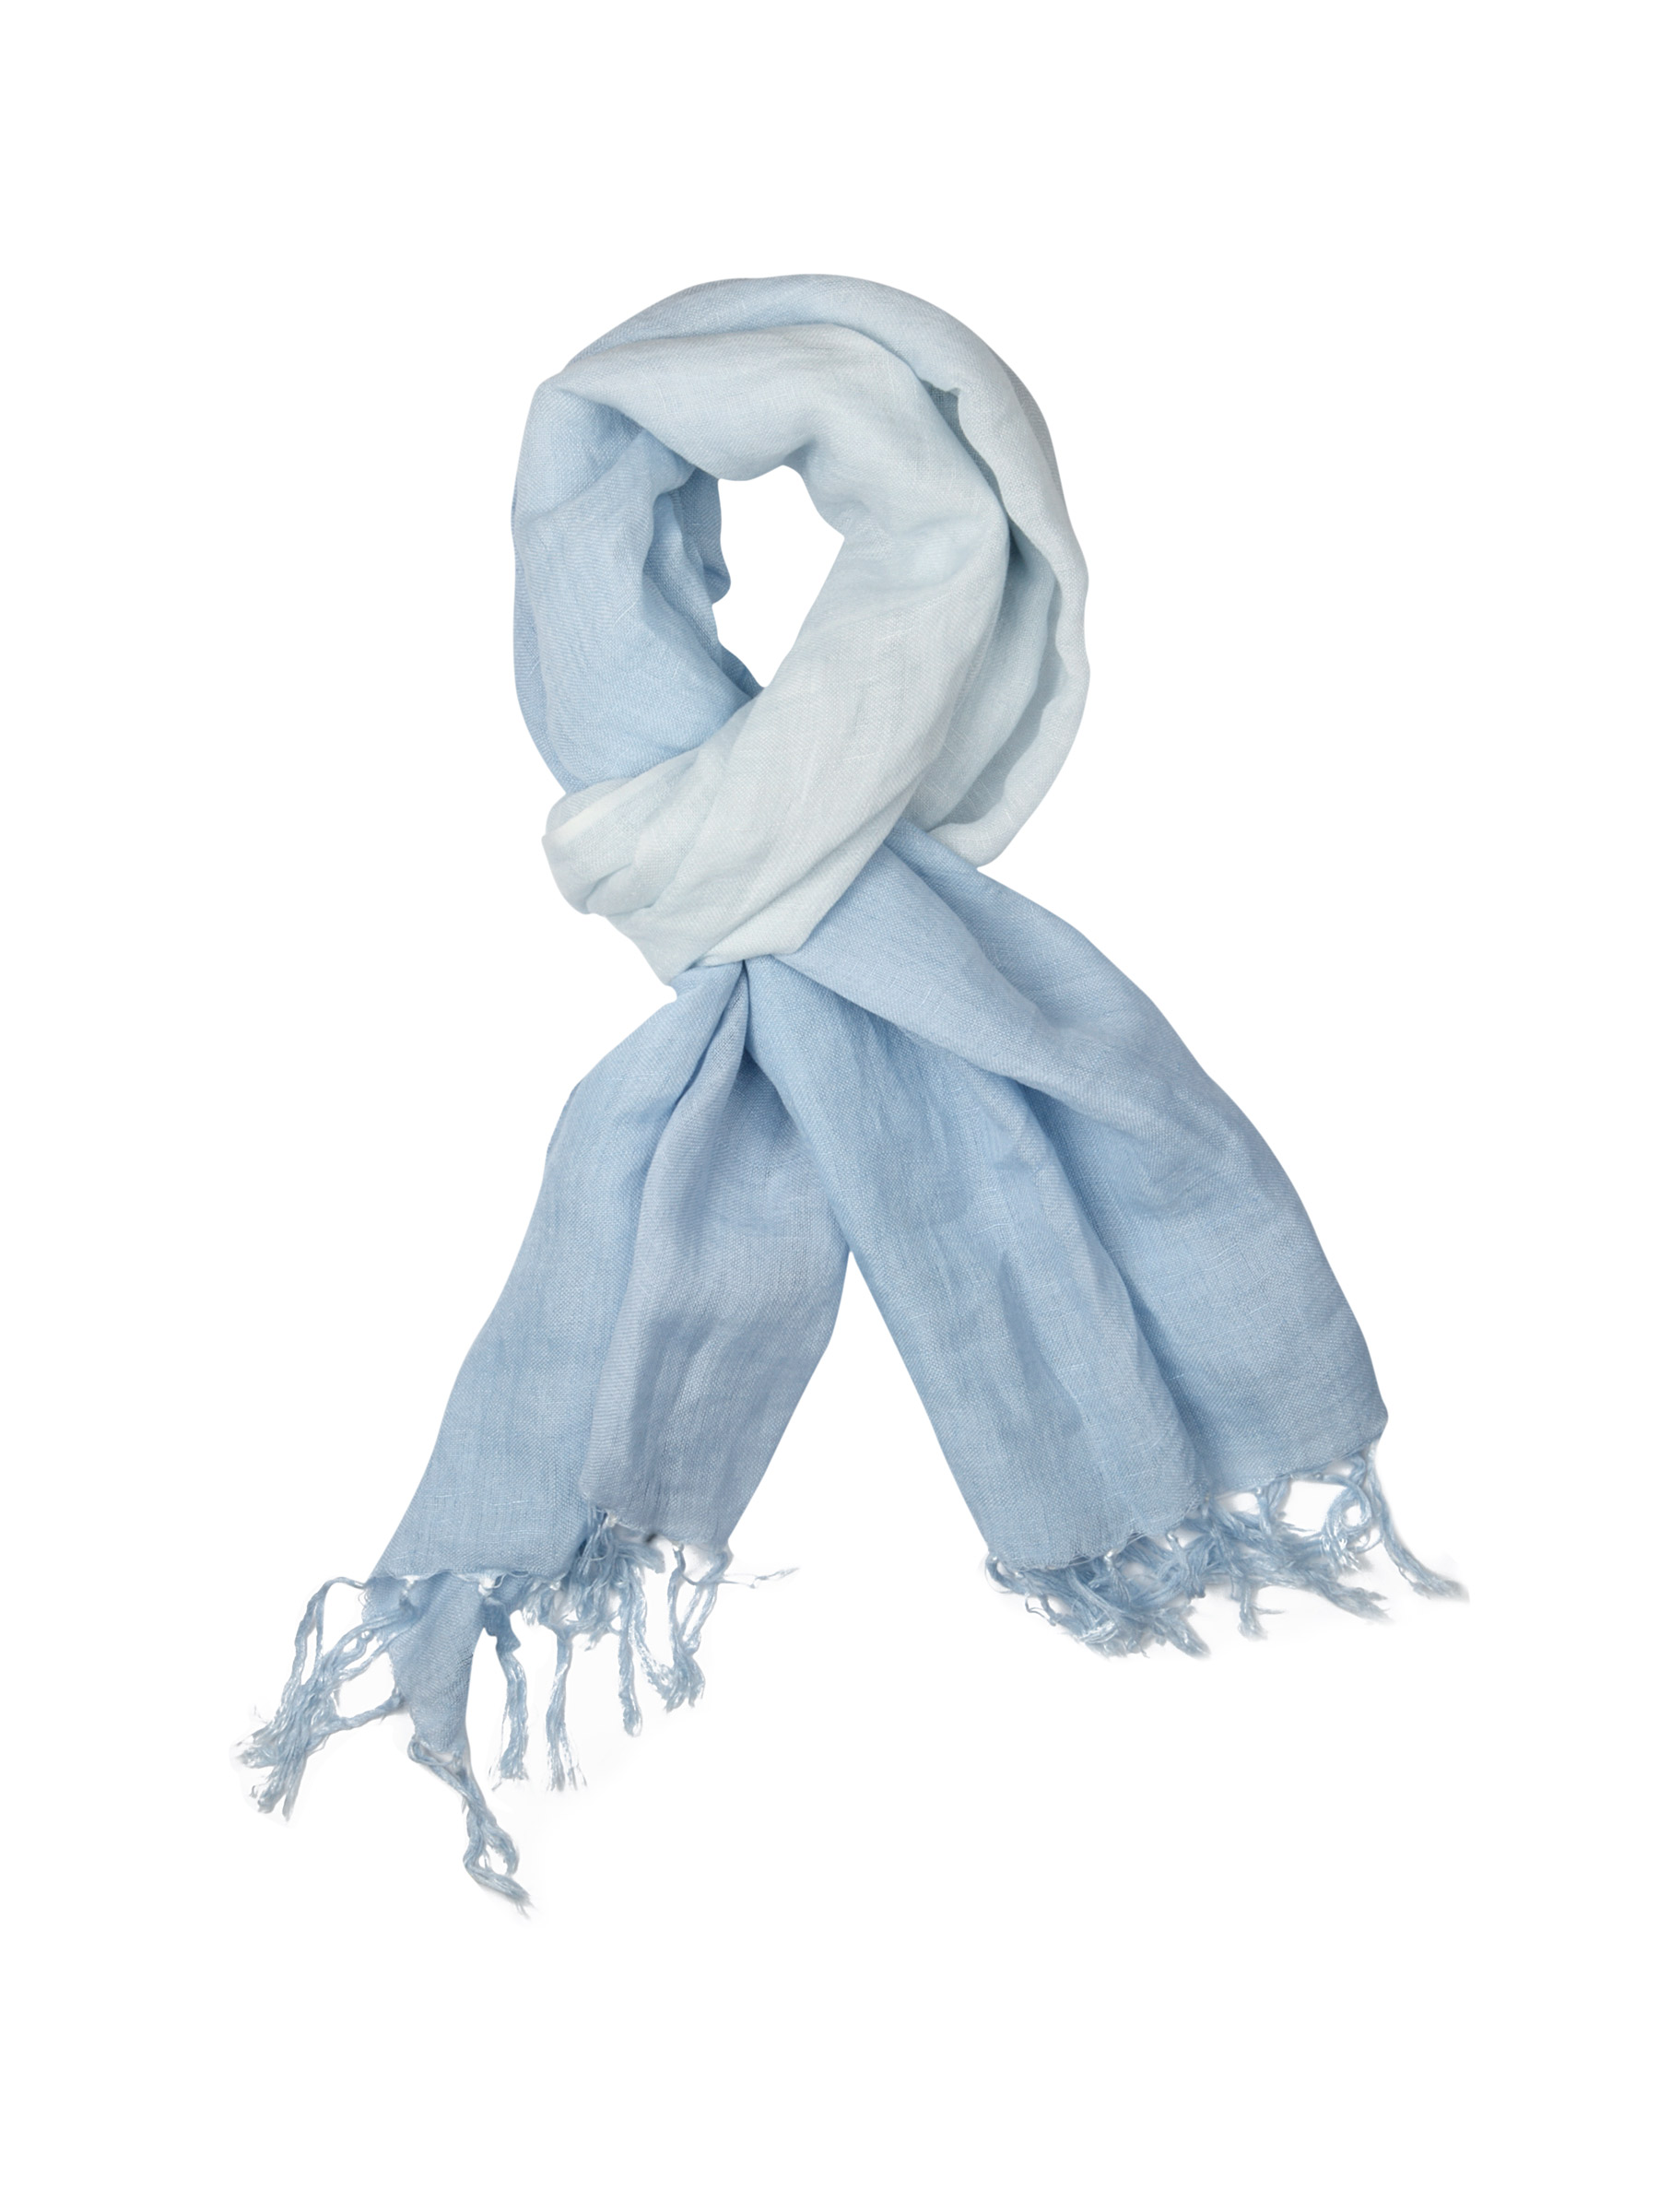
Allen Solly Woman Blue Scarf
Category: Accessories / Scarves / Scarves
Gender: Women
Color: Blue
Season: Summer 2012
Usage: Casual